Haikou

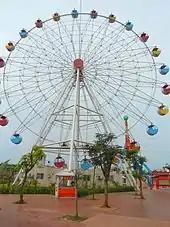
The ferris wheel at Baishamen Park

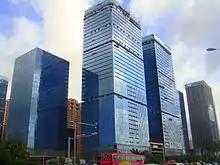
The new International Tourism and Central Business District on Guoxing Avenue

The GDP per capita was 3,573 in 2008, ranked number 43 among 659 Chinese cities. In 2011, the city's GDP reached 71.3 billion yuan, amounting to about 30 percent of the province's total.